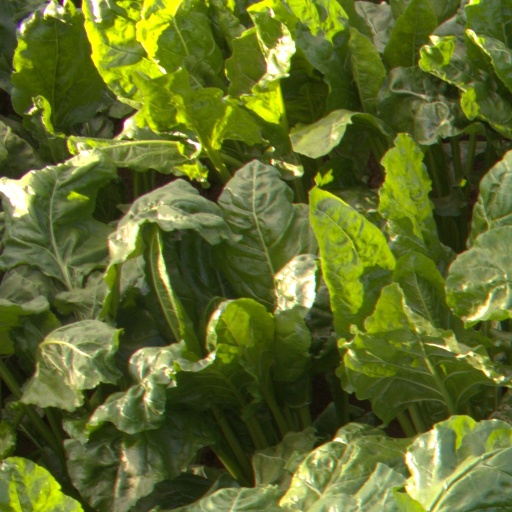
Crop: sugar beet